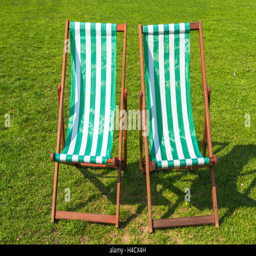
deck chairs on the lawn